Kadazan people

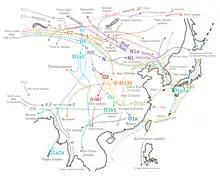
Theoretical Y-DNA haplogroup (patrilineal DNA) migration map

The Kadazan people, an indigenous ethnic group primarily found in Sabah, Malaysia, are believed to have origins linked to the Austronesian migration known as the Out-of-Taiwan theory. According to this theory, the ancestors of the Kadazan were among the early Austronesian-speaking peoples who migrated from Taiwan thousands of years ago. These migrants, often referred to as the Taiwanese aborigines, gradually spread southward across the Philippines and into Borneo.